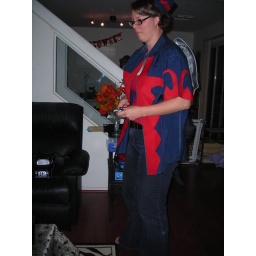
Sara in her flying monkey costume for Halloween.